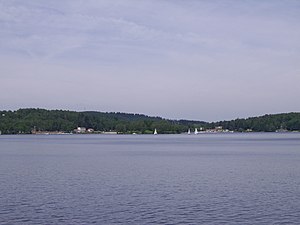
Limousin / Geografi
Limousin var en fransk region indtil 1. januar 2016, hvor den blev slået sammen med Aquitaine og Poitou-Charentes, for at danne den nye region Nouvelle-Aquitaine. Den er beliggende i den centrale del af landet omkring byen Limoges, som var hovedby i regionen. Regionen var sammensat af 3 departementer: Corrèze, Creuse og Haute-Vienne. Indbyggerne kaldes les limousins.